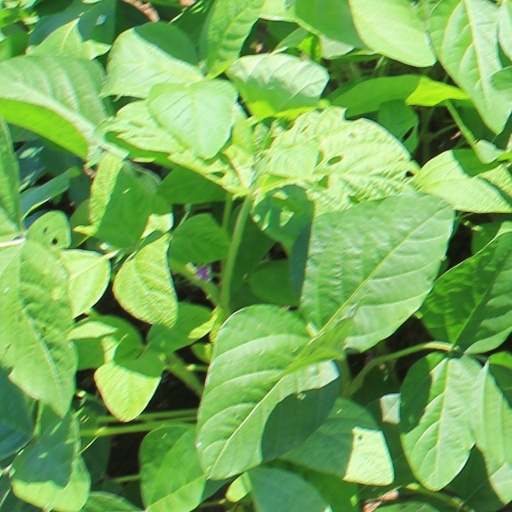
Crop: soybean